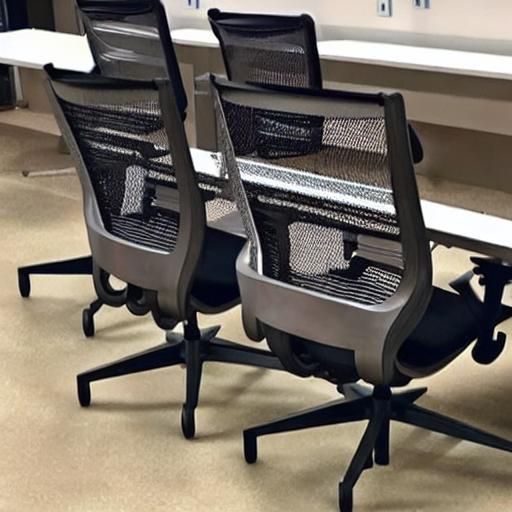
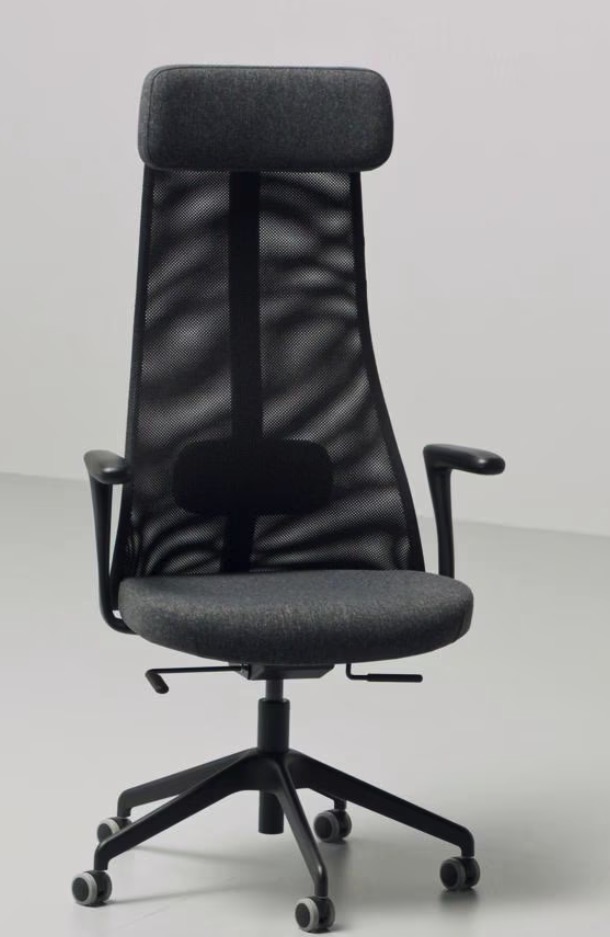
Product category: items_chair
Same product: no